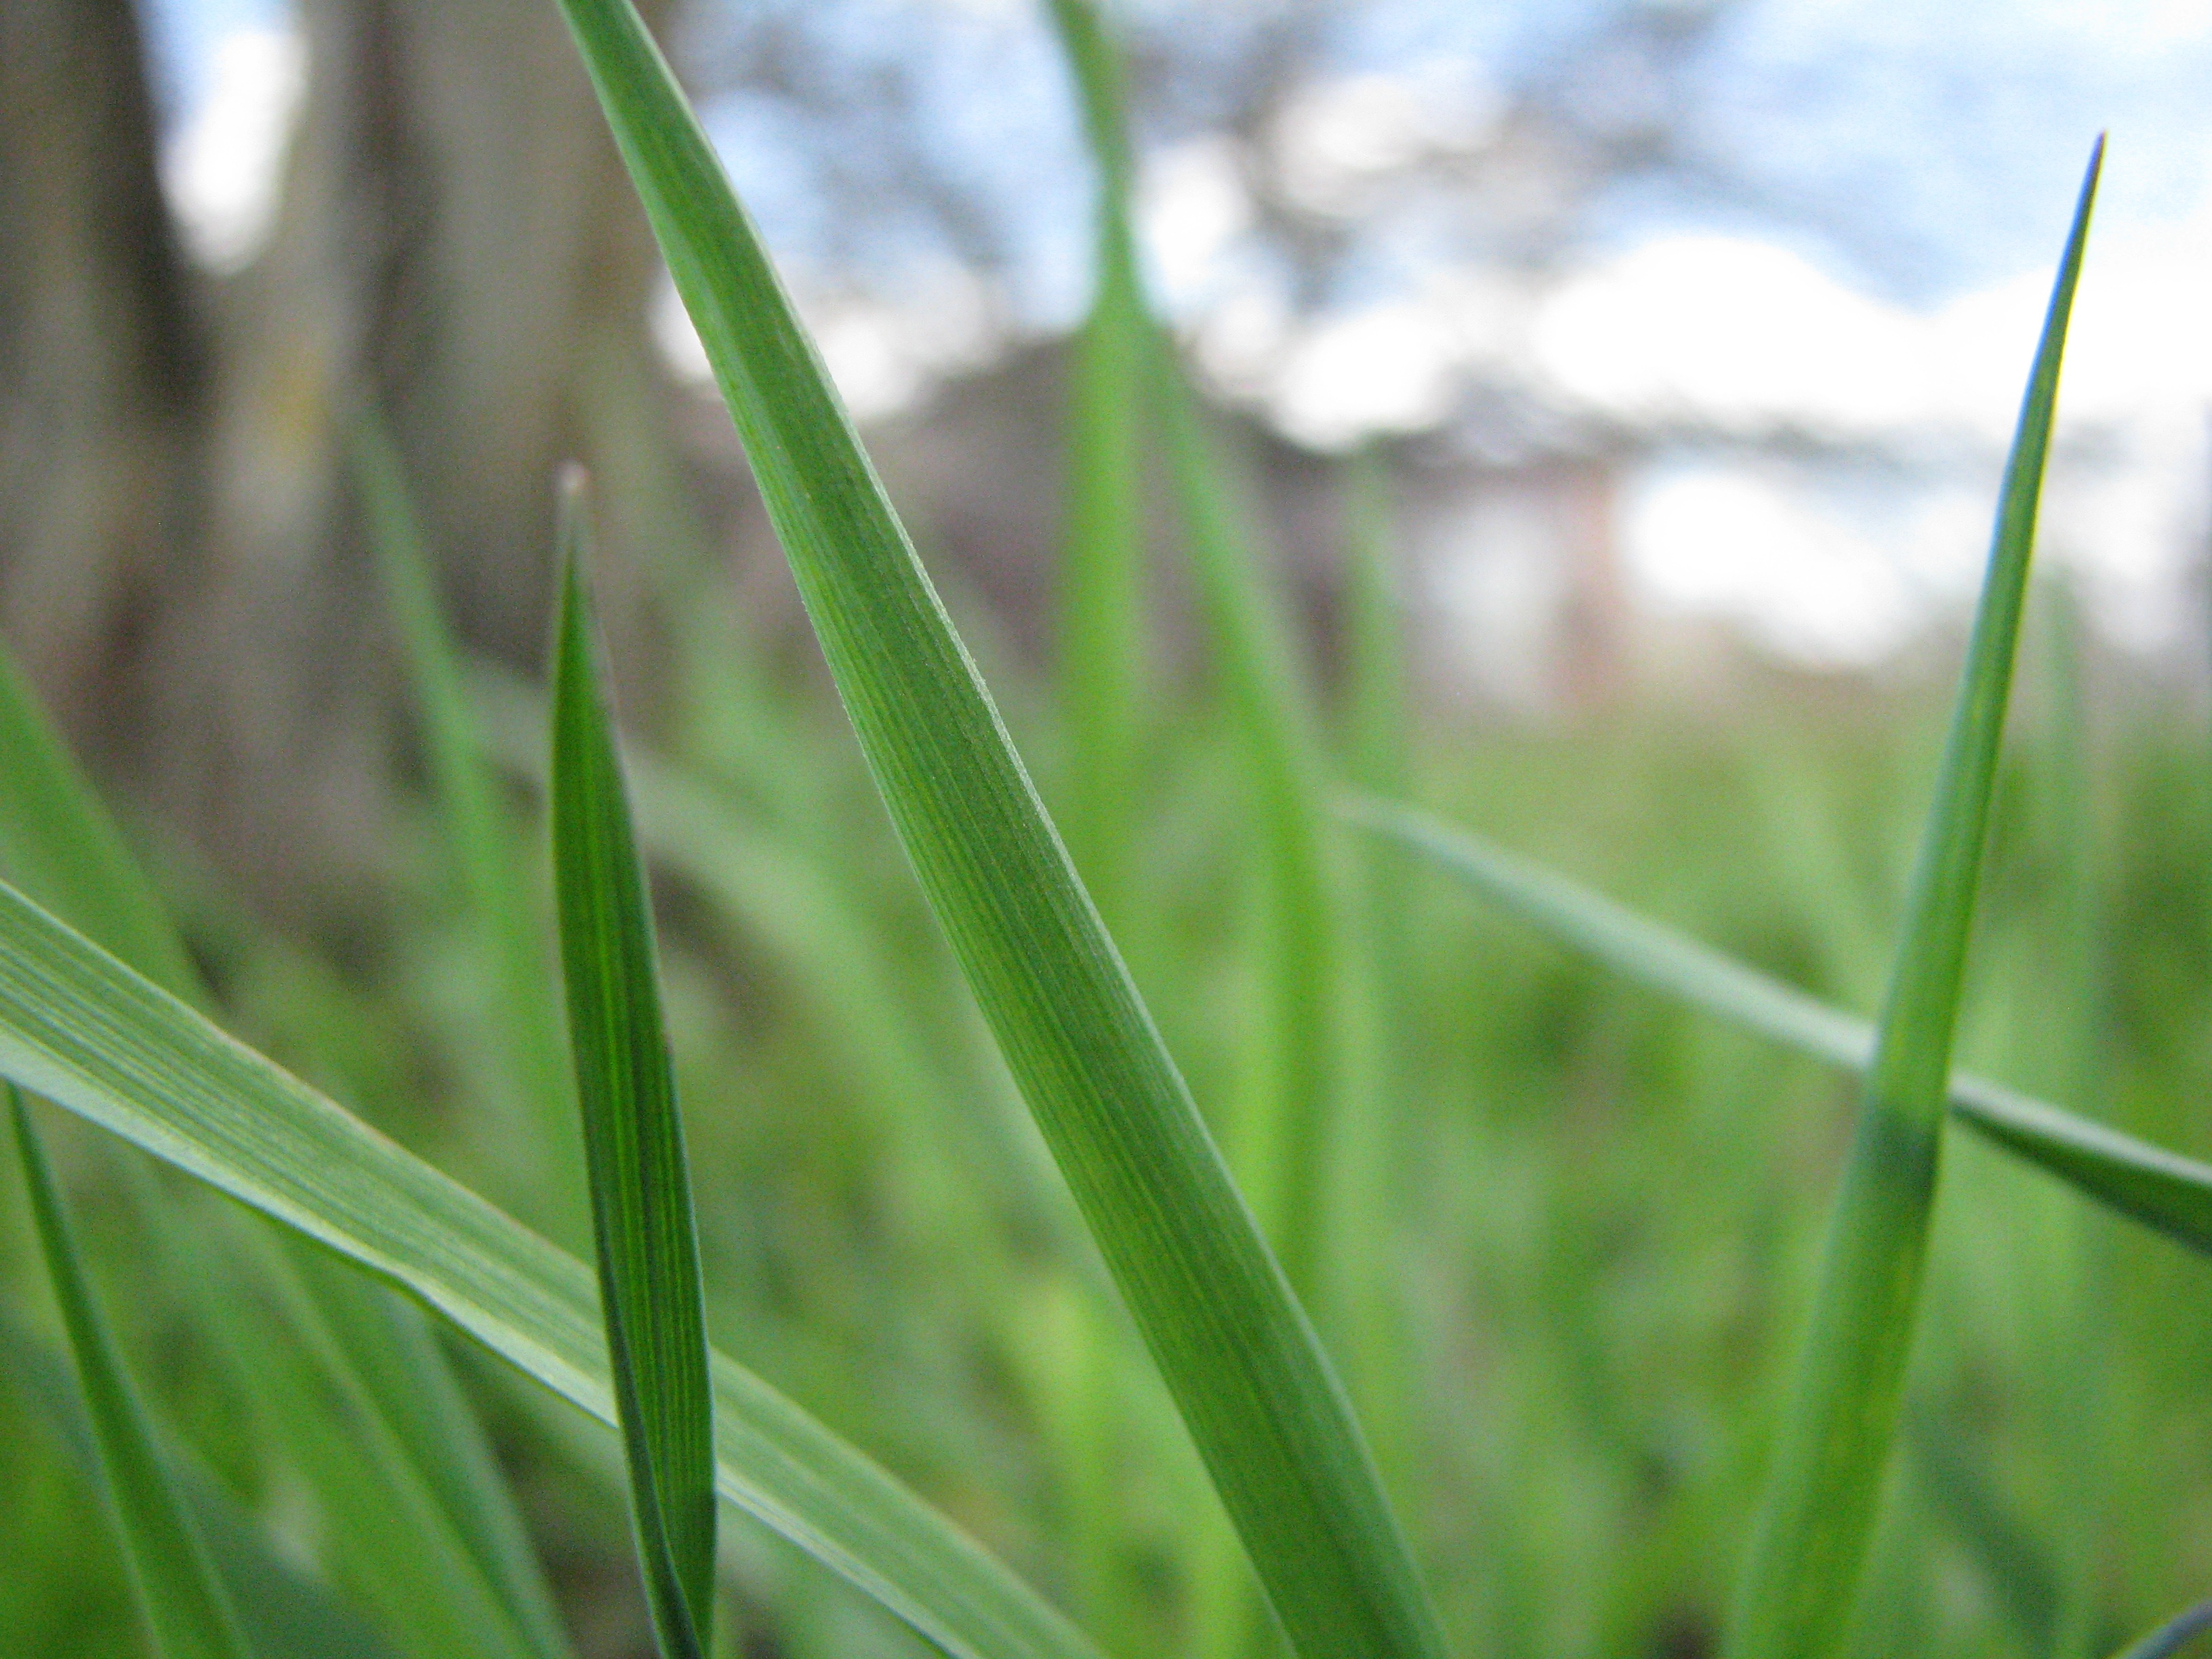
nature, grass, plant, field, lawn, meadow, prairie, sunlight, leaf, flower, summer, green, macro, closeup, flora, wildflower, close up, grassland, bright, green grass, macro photography, greens, flowering plant, grass family, plant stem, land plant